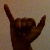
The image shows a hand gesture representing the letter 'Y' in Indian Sign Language.